COVID-19 pandemic in Texas

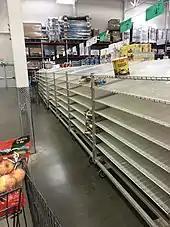
Empty shelves at a store

On March 17, DSHS reported that a man in his 90s in Matagorda County died of COVID-19 after being hospitalized, becoming the first official COVID-19 fatality in Texas. The Texas National Guard was activated, making Texas the 21st U.S. state to activate its National Guard; the security force was not yet deployed. Abbott granted waivers to hospitals to bolster unused bed capacity without applying or paying added fees. Abbott also asked the Small Business Administration to declare an Economic Injury Disaster Declaration for the state, with eligibility granted three days later.